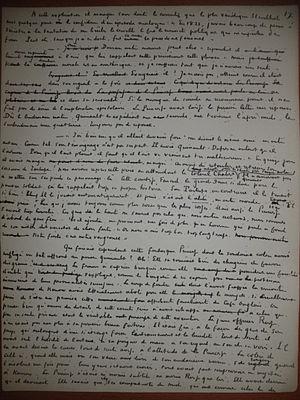
Paul Bourget, né le 2 septembre 1852 à Amiens et mort le 25 décembre 1935 à Paris, est un écrivain et essayiste français, membre de l'Académie française.